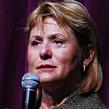
Age: 60